Bempflingen

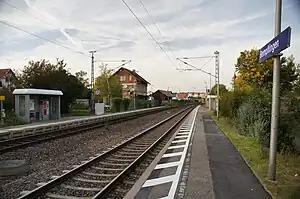
Railway station Bempflingen

Bempflingen was probably founded in the 5th century by Alemanni. This can also be concluded from the place name, which is probably connected with the first name "Beonfil". At the place where the Alemannic row cemetery was found, a Roman manor house had previously stood.